Scottish Rite Cathedral (Long Beach, California)

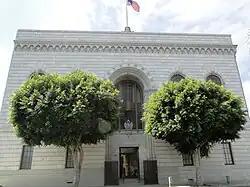
Scottish Rite Cathedral, September 2009

Scottish Rite Cathedral in Long Beach, California, is a Long Beach Historic Landmark. It is a five-story Romanesque Revival structure built for the local Scottish Rite branch of Freemasonry. It was declared a historic landmark in 1980.